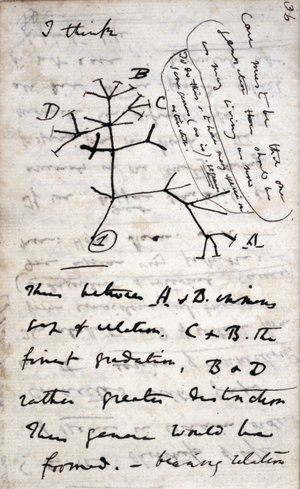
Det molekylære ur
Charles Darwins første udkast til livets træ i notesbogen fra 1837
Det molekylære ur er en biokemisk metode der er baseret på hastigheden hvormed mutationer opsamles i organismerne. Det molekylære ur kaldes undertiden gen-uret eller det evolutionære ur.